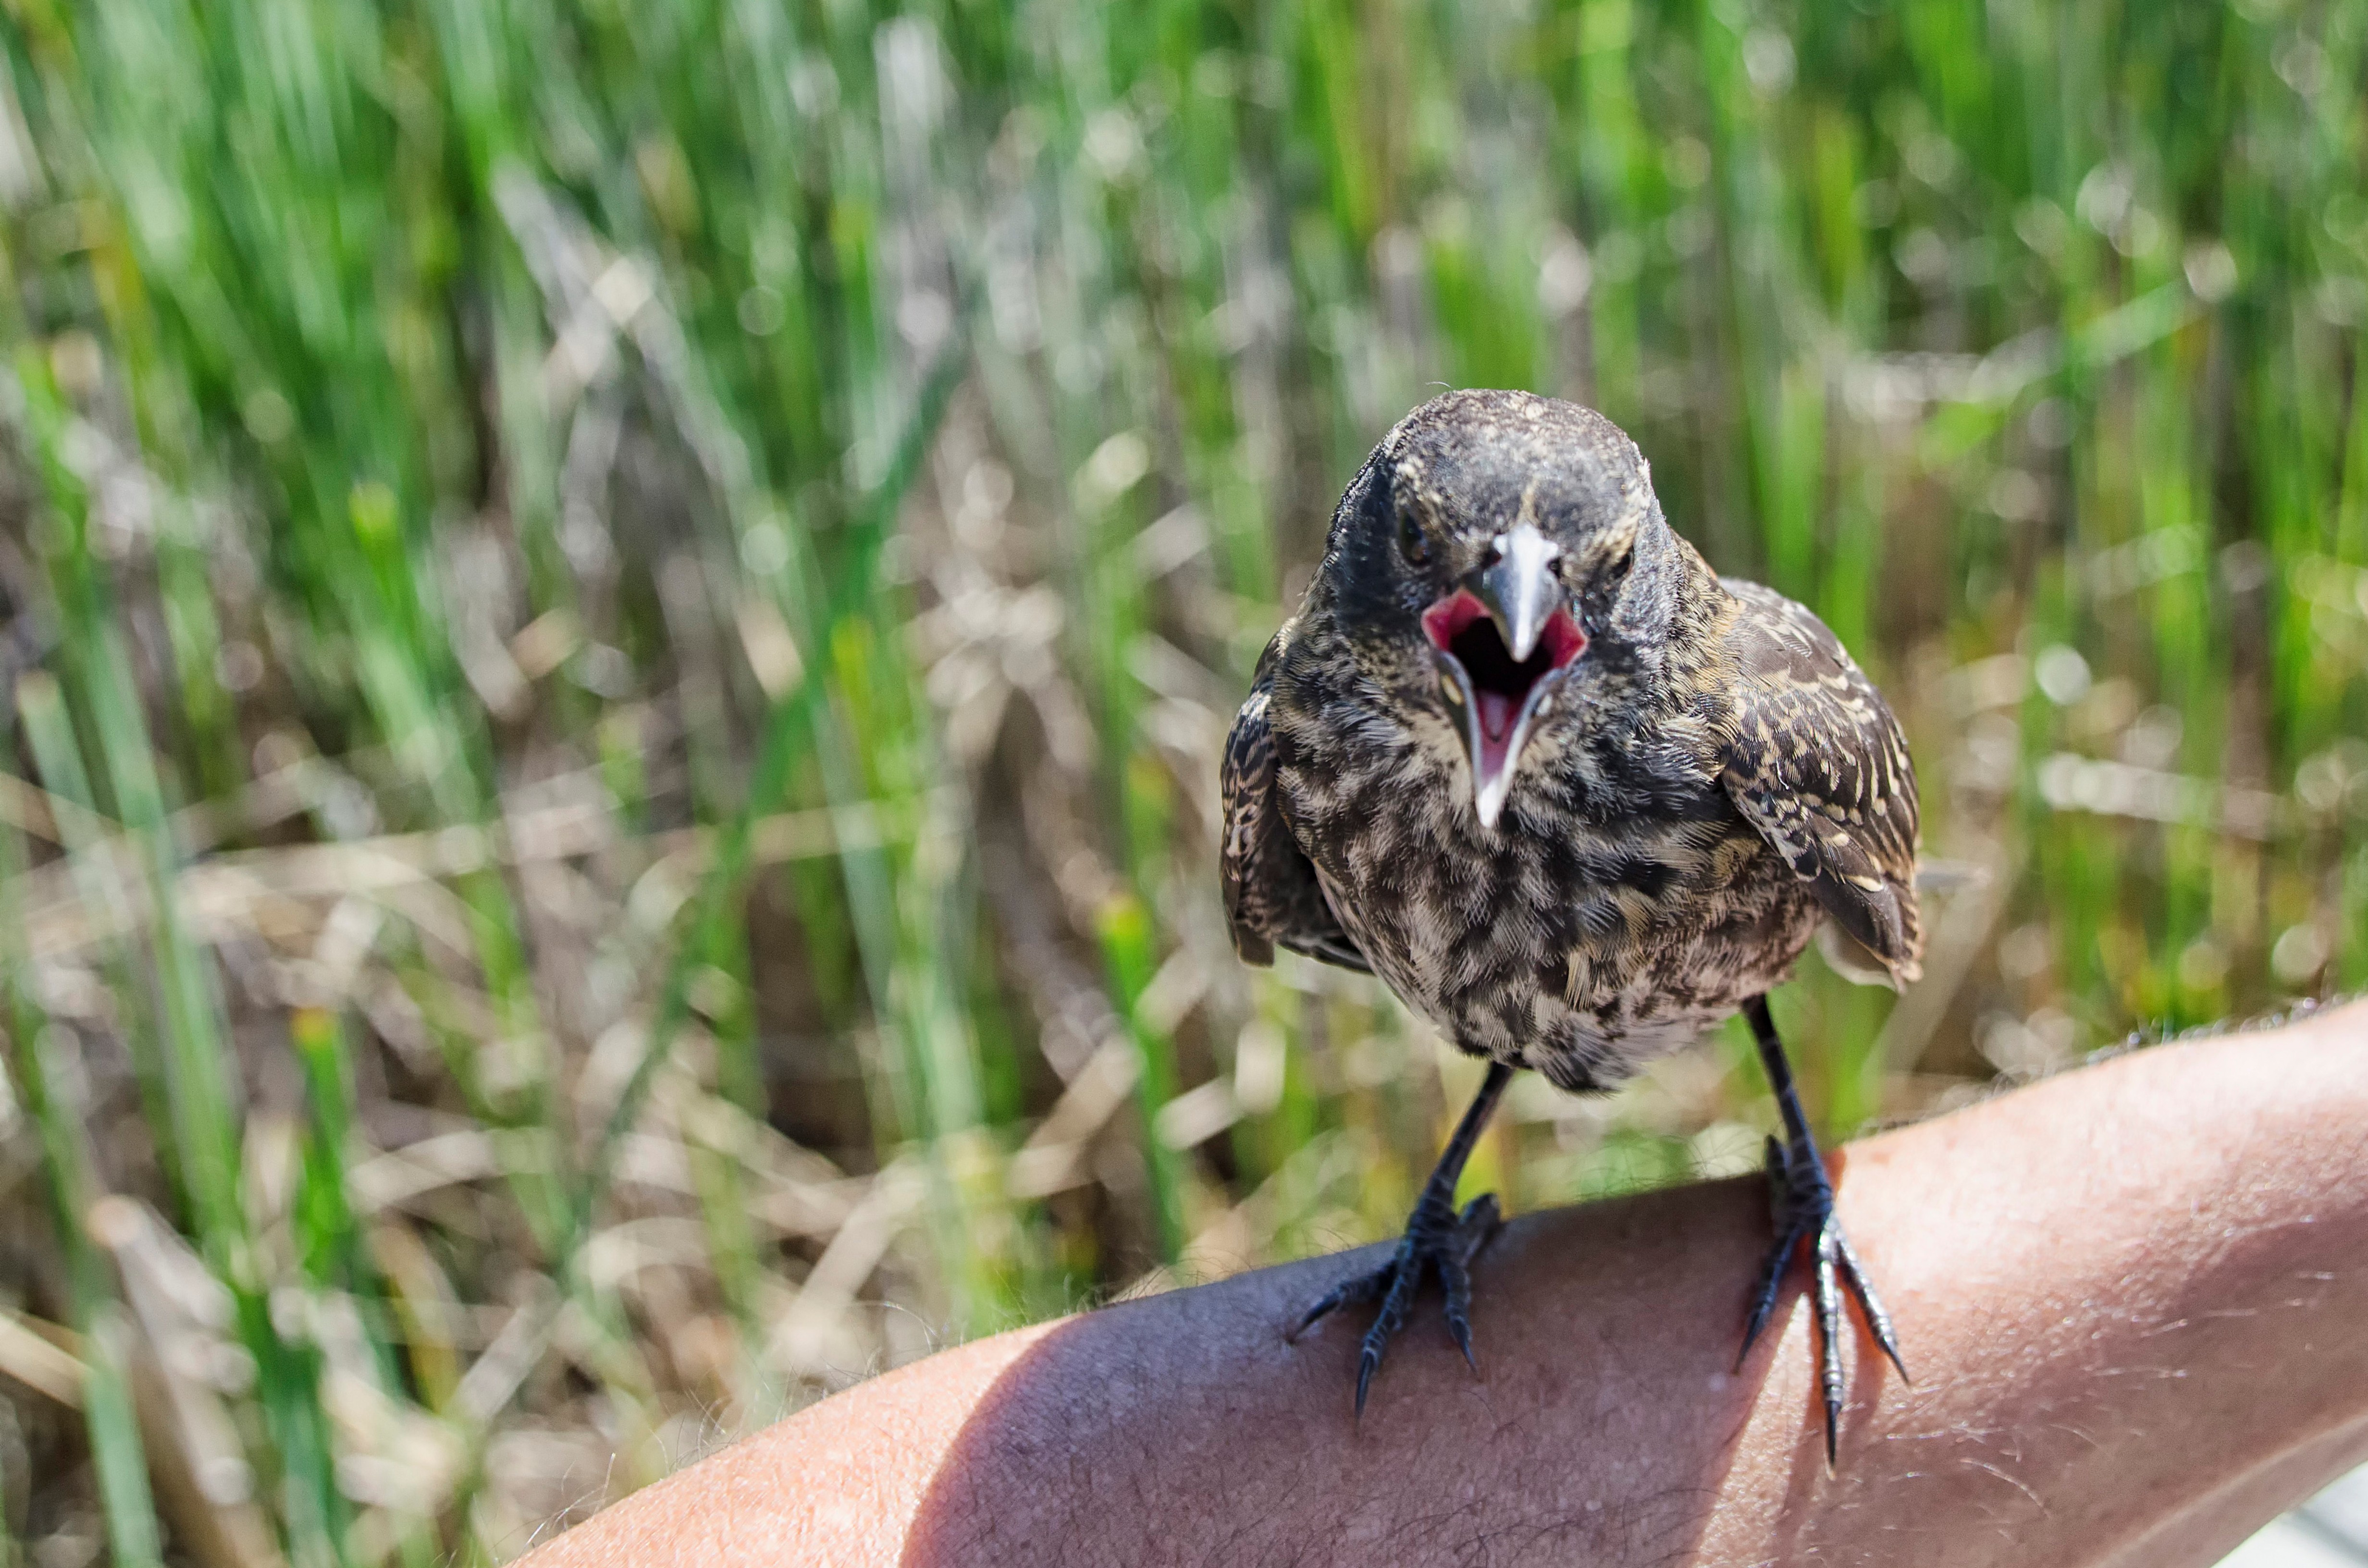
nature, bird, flower, wildlife, red, beak, winged, fauna, close up, canada, a, vertebrate, quebec, blackbird, shorebird, sherbrooke, oiseau, carouge, paulettes